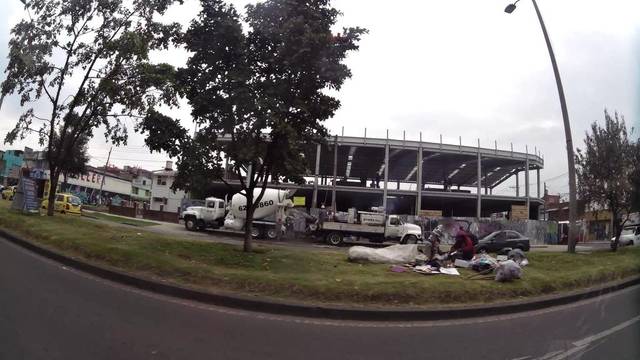
Region: Colombia
Coordinates: 4.593, -74.105